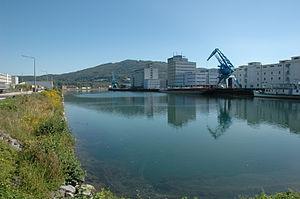
Autriche, Linz, Danube Der Handelshafen in Linz an der Donau